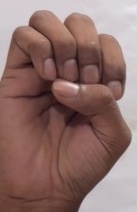
ASL sign: E